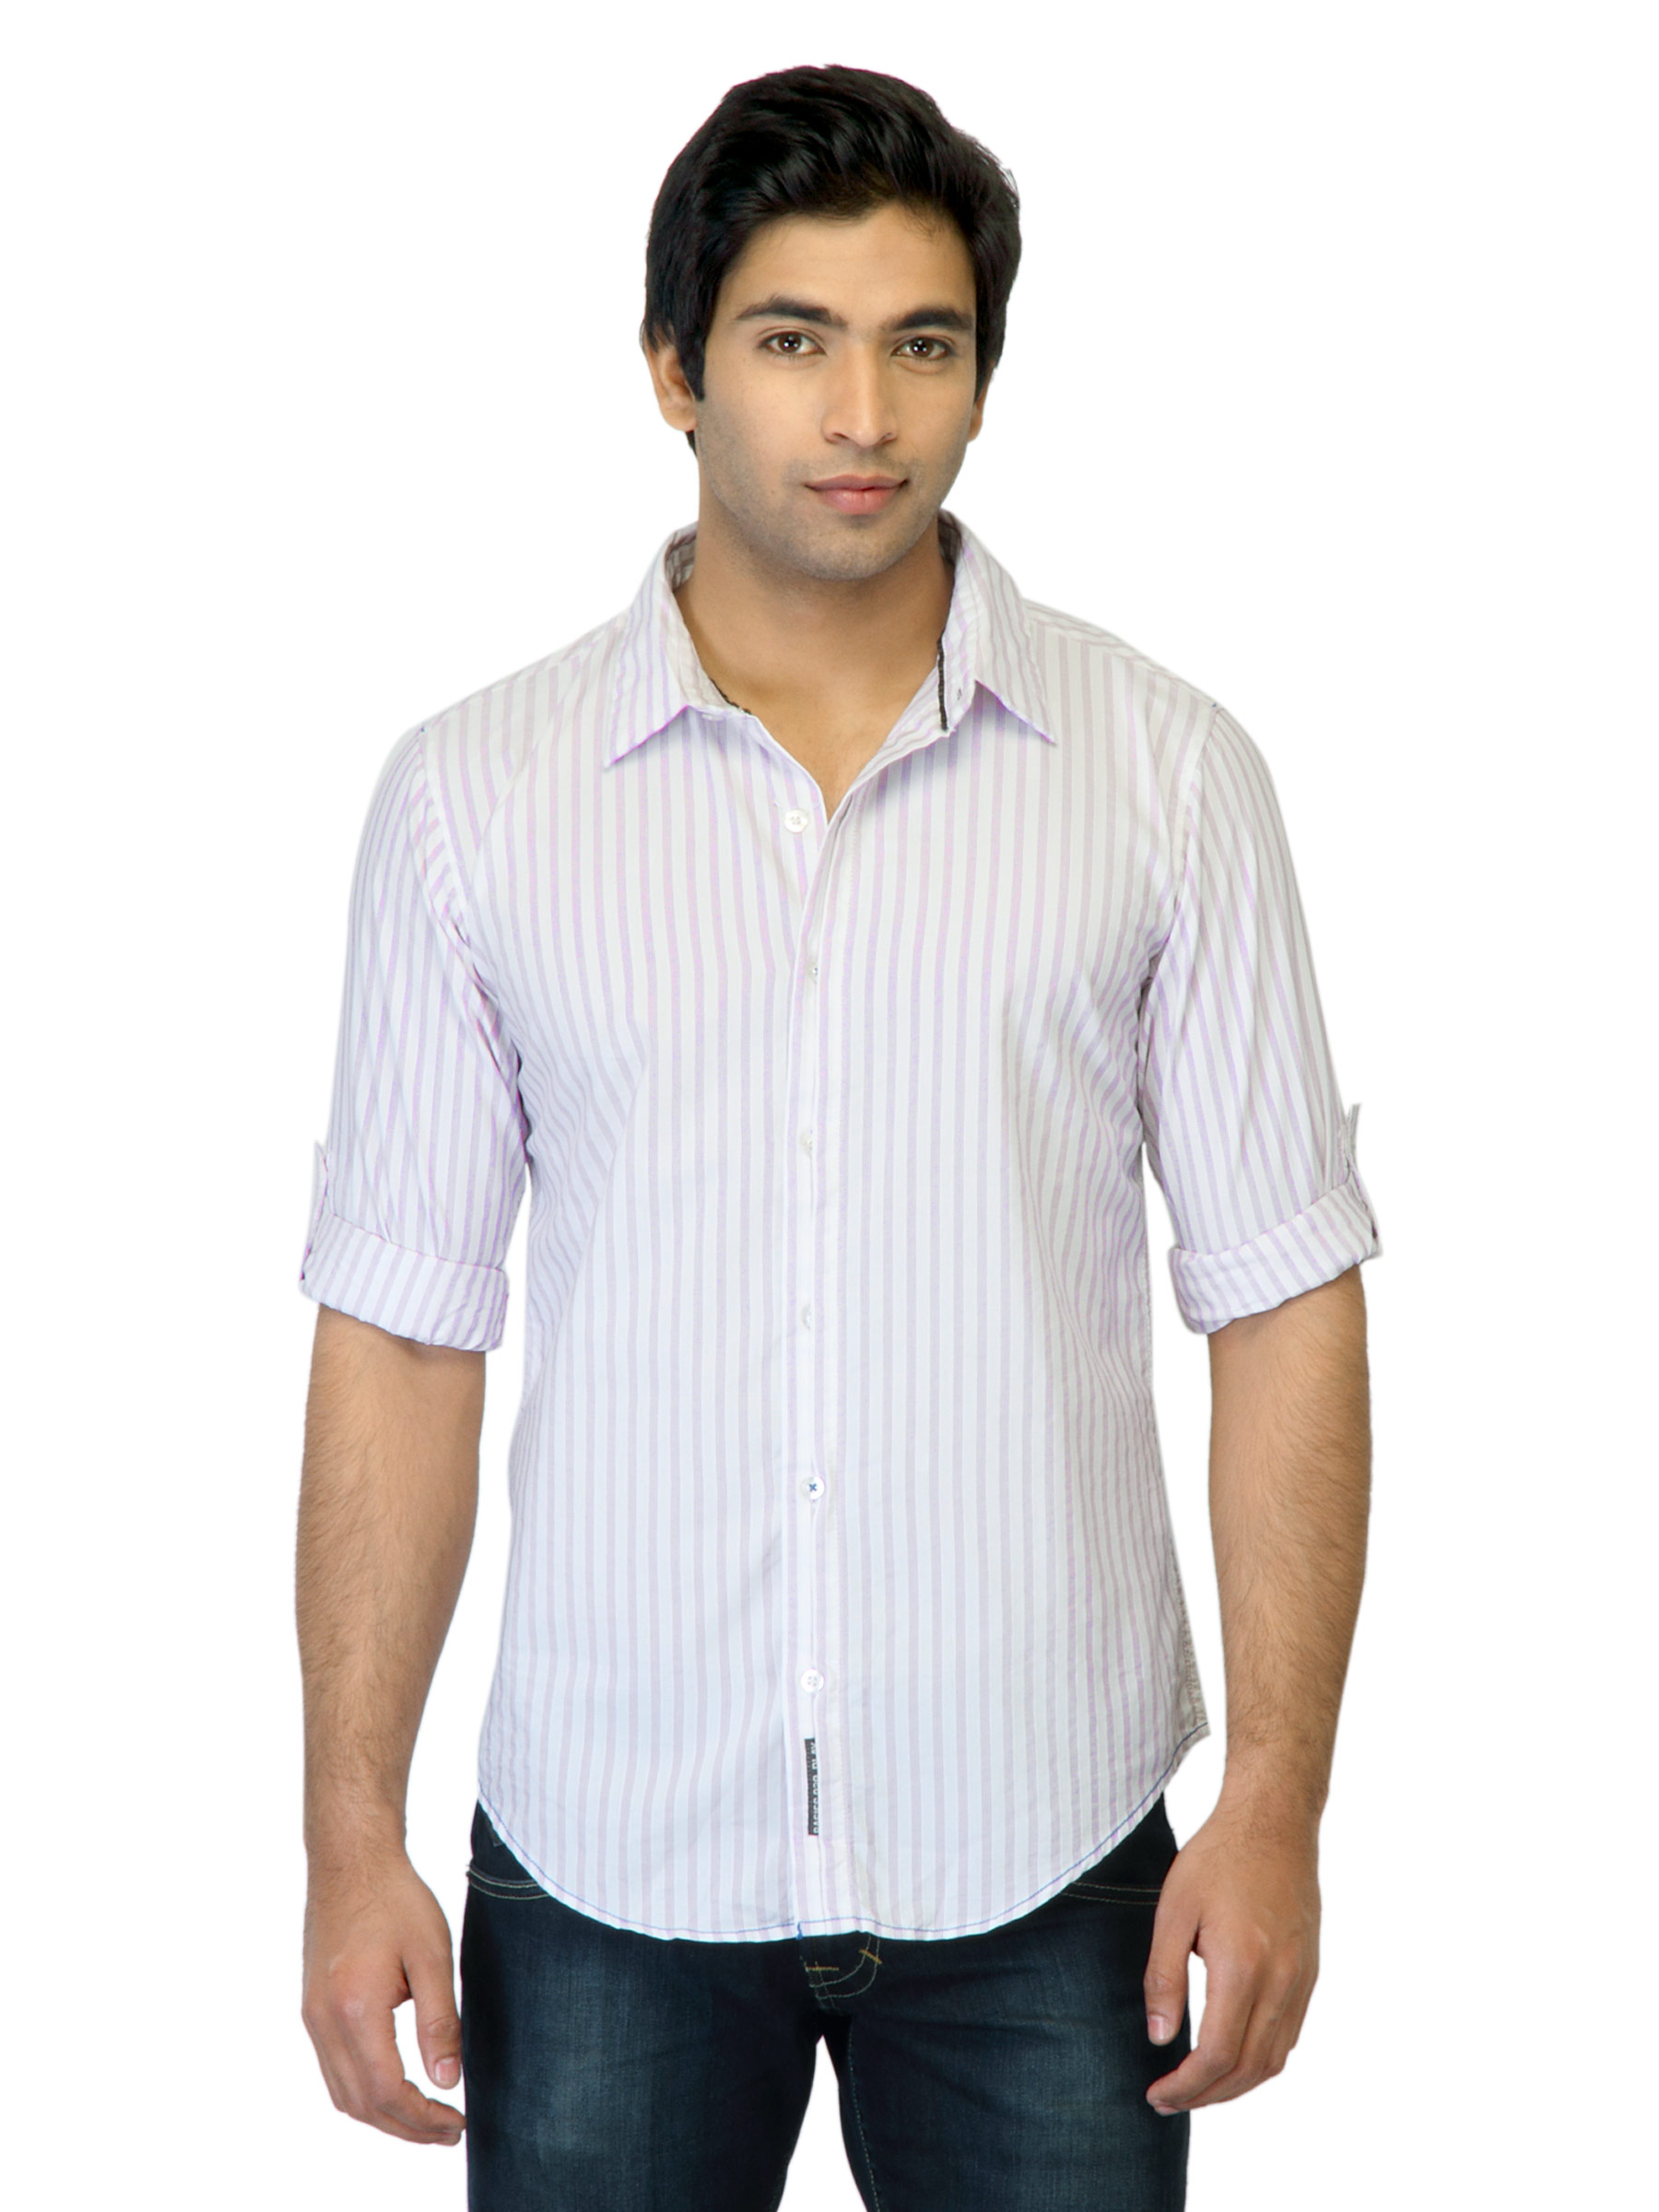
Basics Men White Striped Shirt
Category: Apparel / Topwear / Shirts
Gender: Men
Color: White
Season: Summer 2012
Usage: Casual